Herguan University

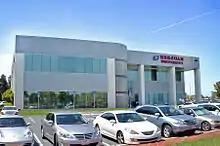
Herguan University campus

Herguan University was a private, unaccredited, university and alleged visa mill in Sunnyvale, California operated by Ying Qiu Wang. As of 2019, its domain names herguanuniversity.edu and herguanuniversity.org appear to be abandoned.